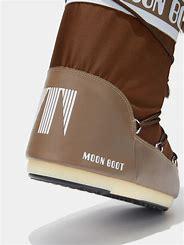
Brand: Moon
Model: Boot Moon Icon Nylon